Historical immigration to Great Britain

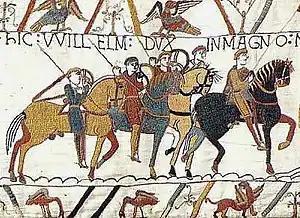
Normans, as portrayed here on the Bayeux Tapestry, were an elite who made up an estimated 2% of England's population.

The earliest date given for a Viking raid of Britain is 789 when, according to the "Anglo-Saxon Chronicle", Portland was attacked. A more exact report dates from 8 June 793, when the cloister at Lindisfarne was pillaged by foreign seafarers. These raiders, whose expeditions extended well into the 9th century, were gradually followed by armies and settlers who brought a new culture and tradition markedly different from that of the prevalent Anglo-Saxon society of southern Britain. The Danelaw, established through the Viking conquest of large parts of the Anglo-Saxon cultural sphere, was formed as a result of the Treaty of Wedmore in the late 9th century, after Alfred the Great had defeated the Viking Guthrum at the Battle of Ethandun. Between 1016 and 1042 England was ruled by Danish kings. Following this, the Anglo-Saxons regained control until 1066.